Tim Robbins

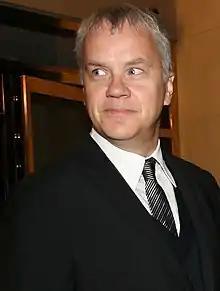
Tim Robbins at the 2008 Toronto International Film Festival

Robbins has written, produced, and directed several films with strong social content, such as the capital punishment saga "Dead Man Walking" (1995), starring Sarandon and Sean Penn. The film earned him an Oscar nomination for Best Director. According to Roger Ebert in early 1996: "With this film he leaps far beyond" "Bob Roberts" "and has made that rare thing, a film that is an exercise of philosophy. This is the kind of movie that spoils us for other films, because it reveals so starkly how most movies fall into conventional routine, and lull us with the reassurance that they will not look too hard, or probe too deeply, or make us think beyond the boundaries of what is comfortable".